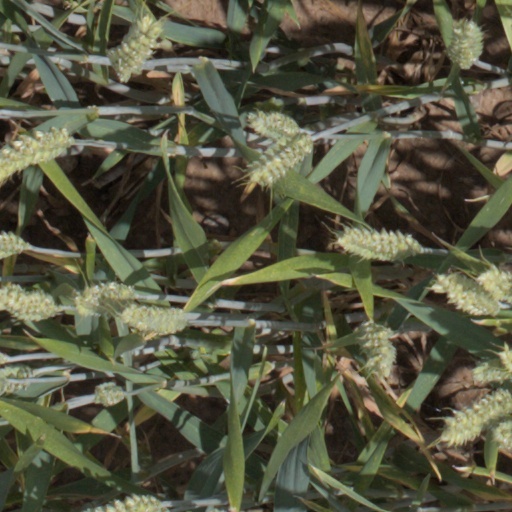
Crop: wheat